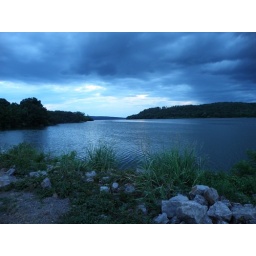
low clouds over lake dardenelle near Russellville, Arkansas. by jesse hefley, arkansas 4-H